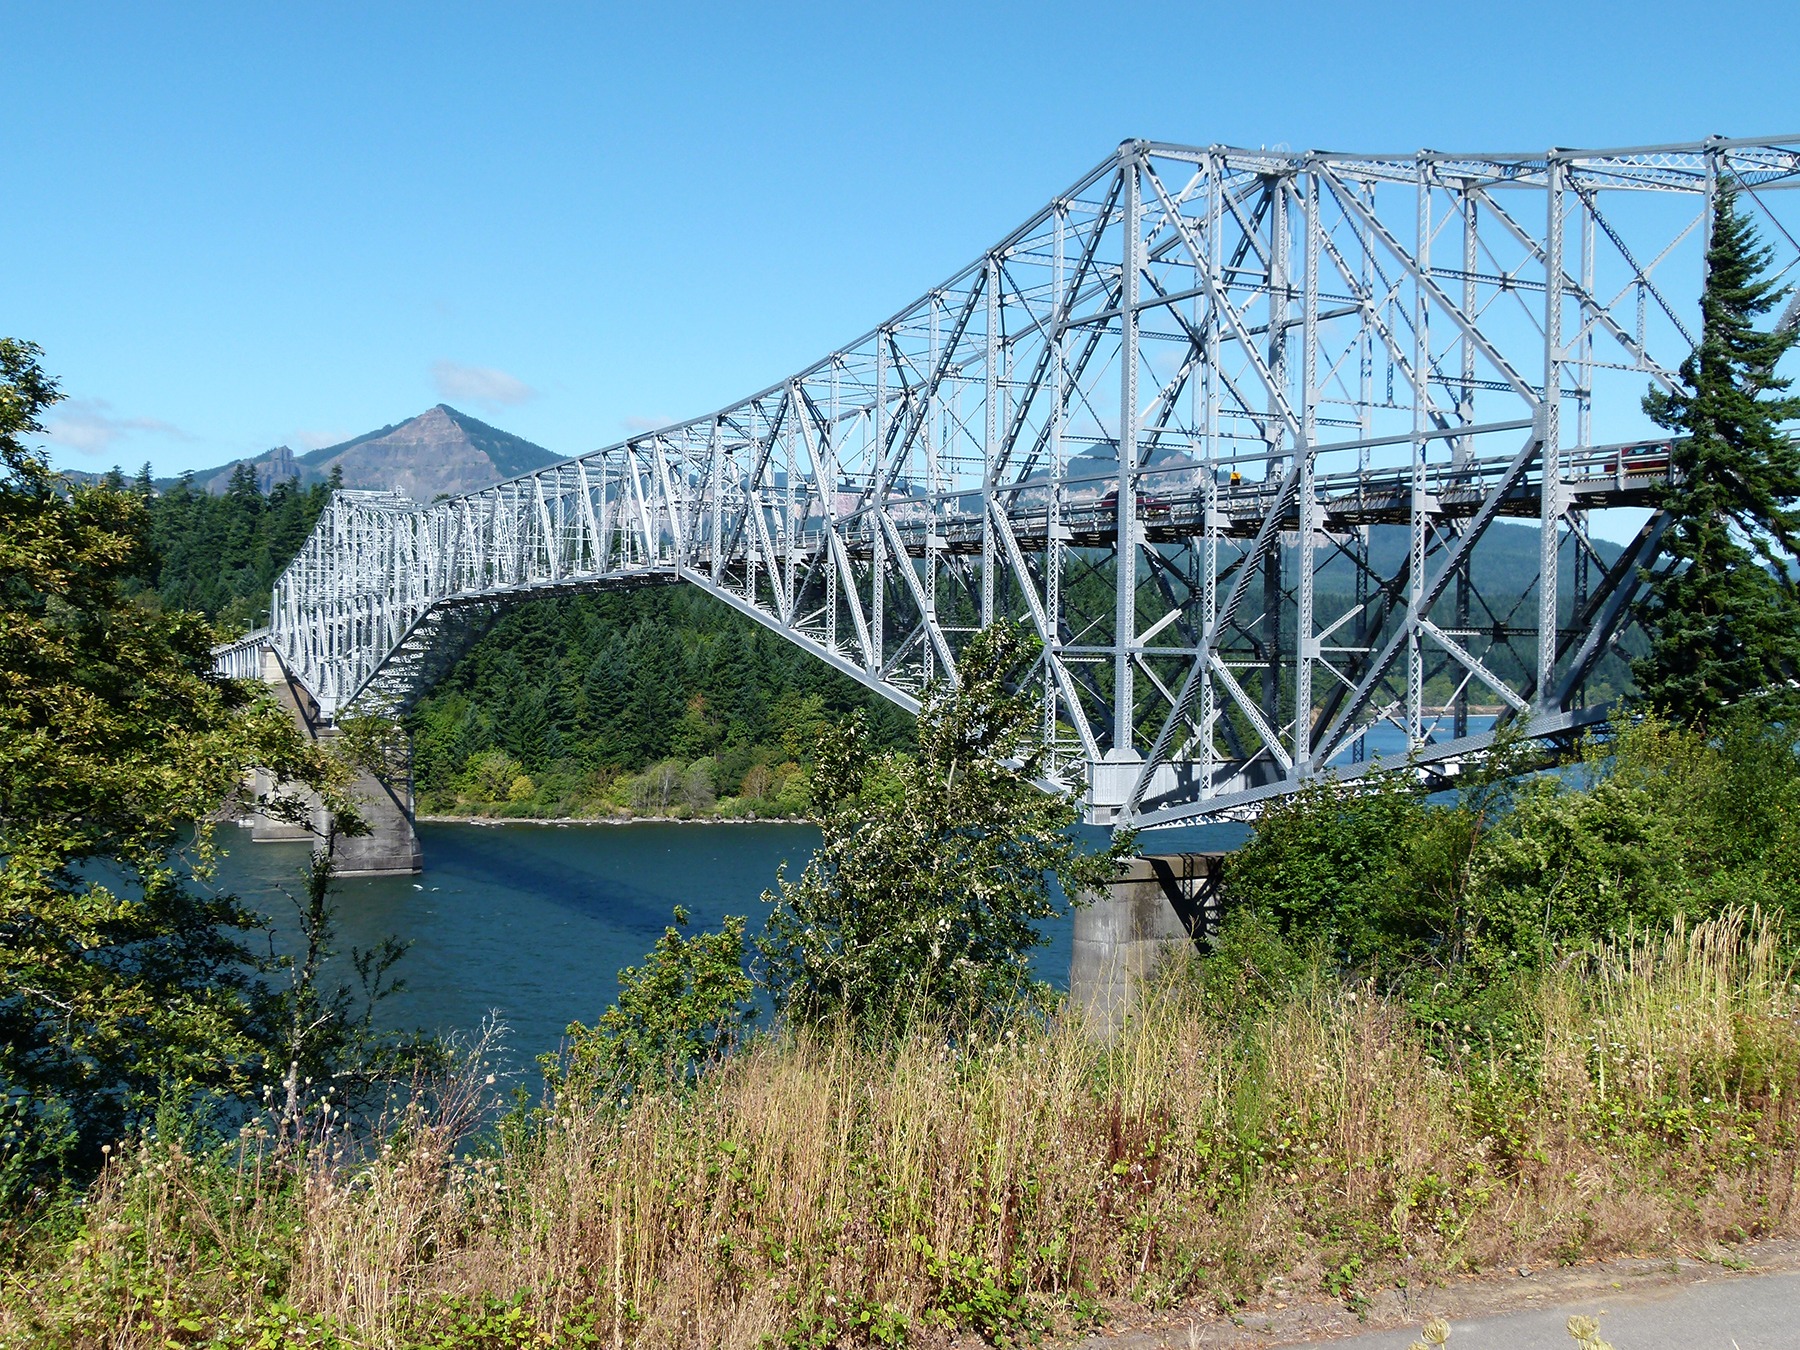
bridge, building, river, suspension bridge, park, scenery, usa, iron, oregon, columbia river, arch bridge, truss bridge, nonbuilding structure, bridge of the god